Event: Nepal Earthquake
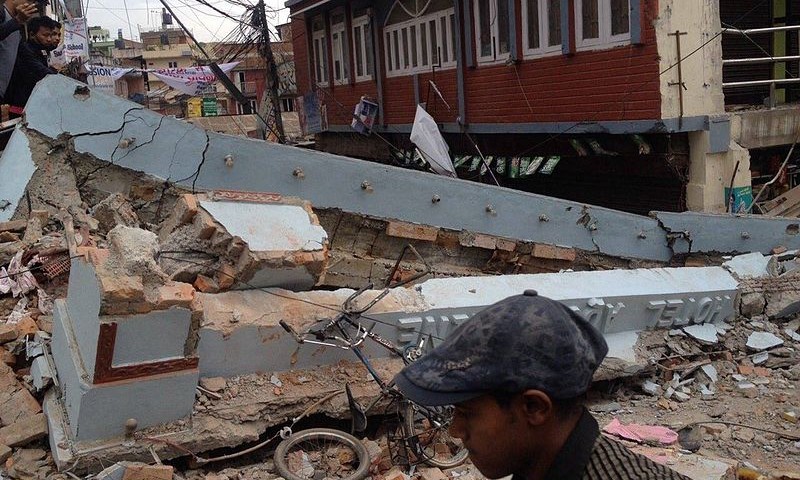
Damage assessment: damage